Luo Zhijun

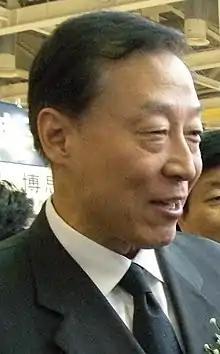
Luo in 2008

Luo Zhijun (28 November 1951 – 1 April 2023) was a Chinese politician. He served as chair of the Chinese People's Political Consultative Conference Agriculture and Rural Affairs Committee from 16 March 2018 to 13 March 2023. He was vice-chairperson of the National People's Congress Environment Protection and Resources Conservation Committee from July 2016 to March 2018. He also served as Party Secretary and governor of Jiangsu. He died on 1 April 2023 at the age of 72.